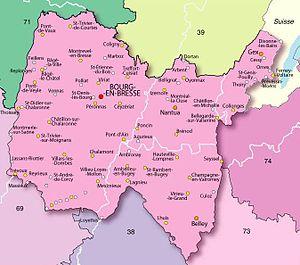
La démographie de l'Ain est caractérisée par une densité moyenne et une population jeune qui croît rapidement depuis les années 1950 et explose sur les années 2000, bénéficiant du desserrement des agglomérations genévoise et lyonnaise.
La géographie de l'Ain est caractérisée par la dualité de son relief. La rivière homonyme le traverse du nord au sud. La partie ouest est un pays de plaines avec la Bresse, la plaine de l'Ain, le Val de Saône ou de bas plateau comme la Dombes, contrastant avec l'est : le Pays de Gex, le Bugey, le Revermont constitués de cluses, vallées et montagnes de type jurassien, dont les sommets du Jura.
L'Ain est un département français de la région Auvergne-Rhône-Alpes, dont le nom vient de la rivière Ain. L'Insee et la Poste lui attribuent le code 01. Sa préfecture est Bourg-en-Bresse.